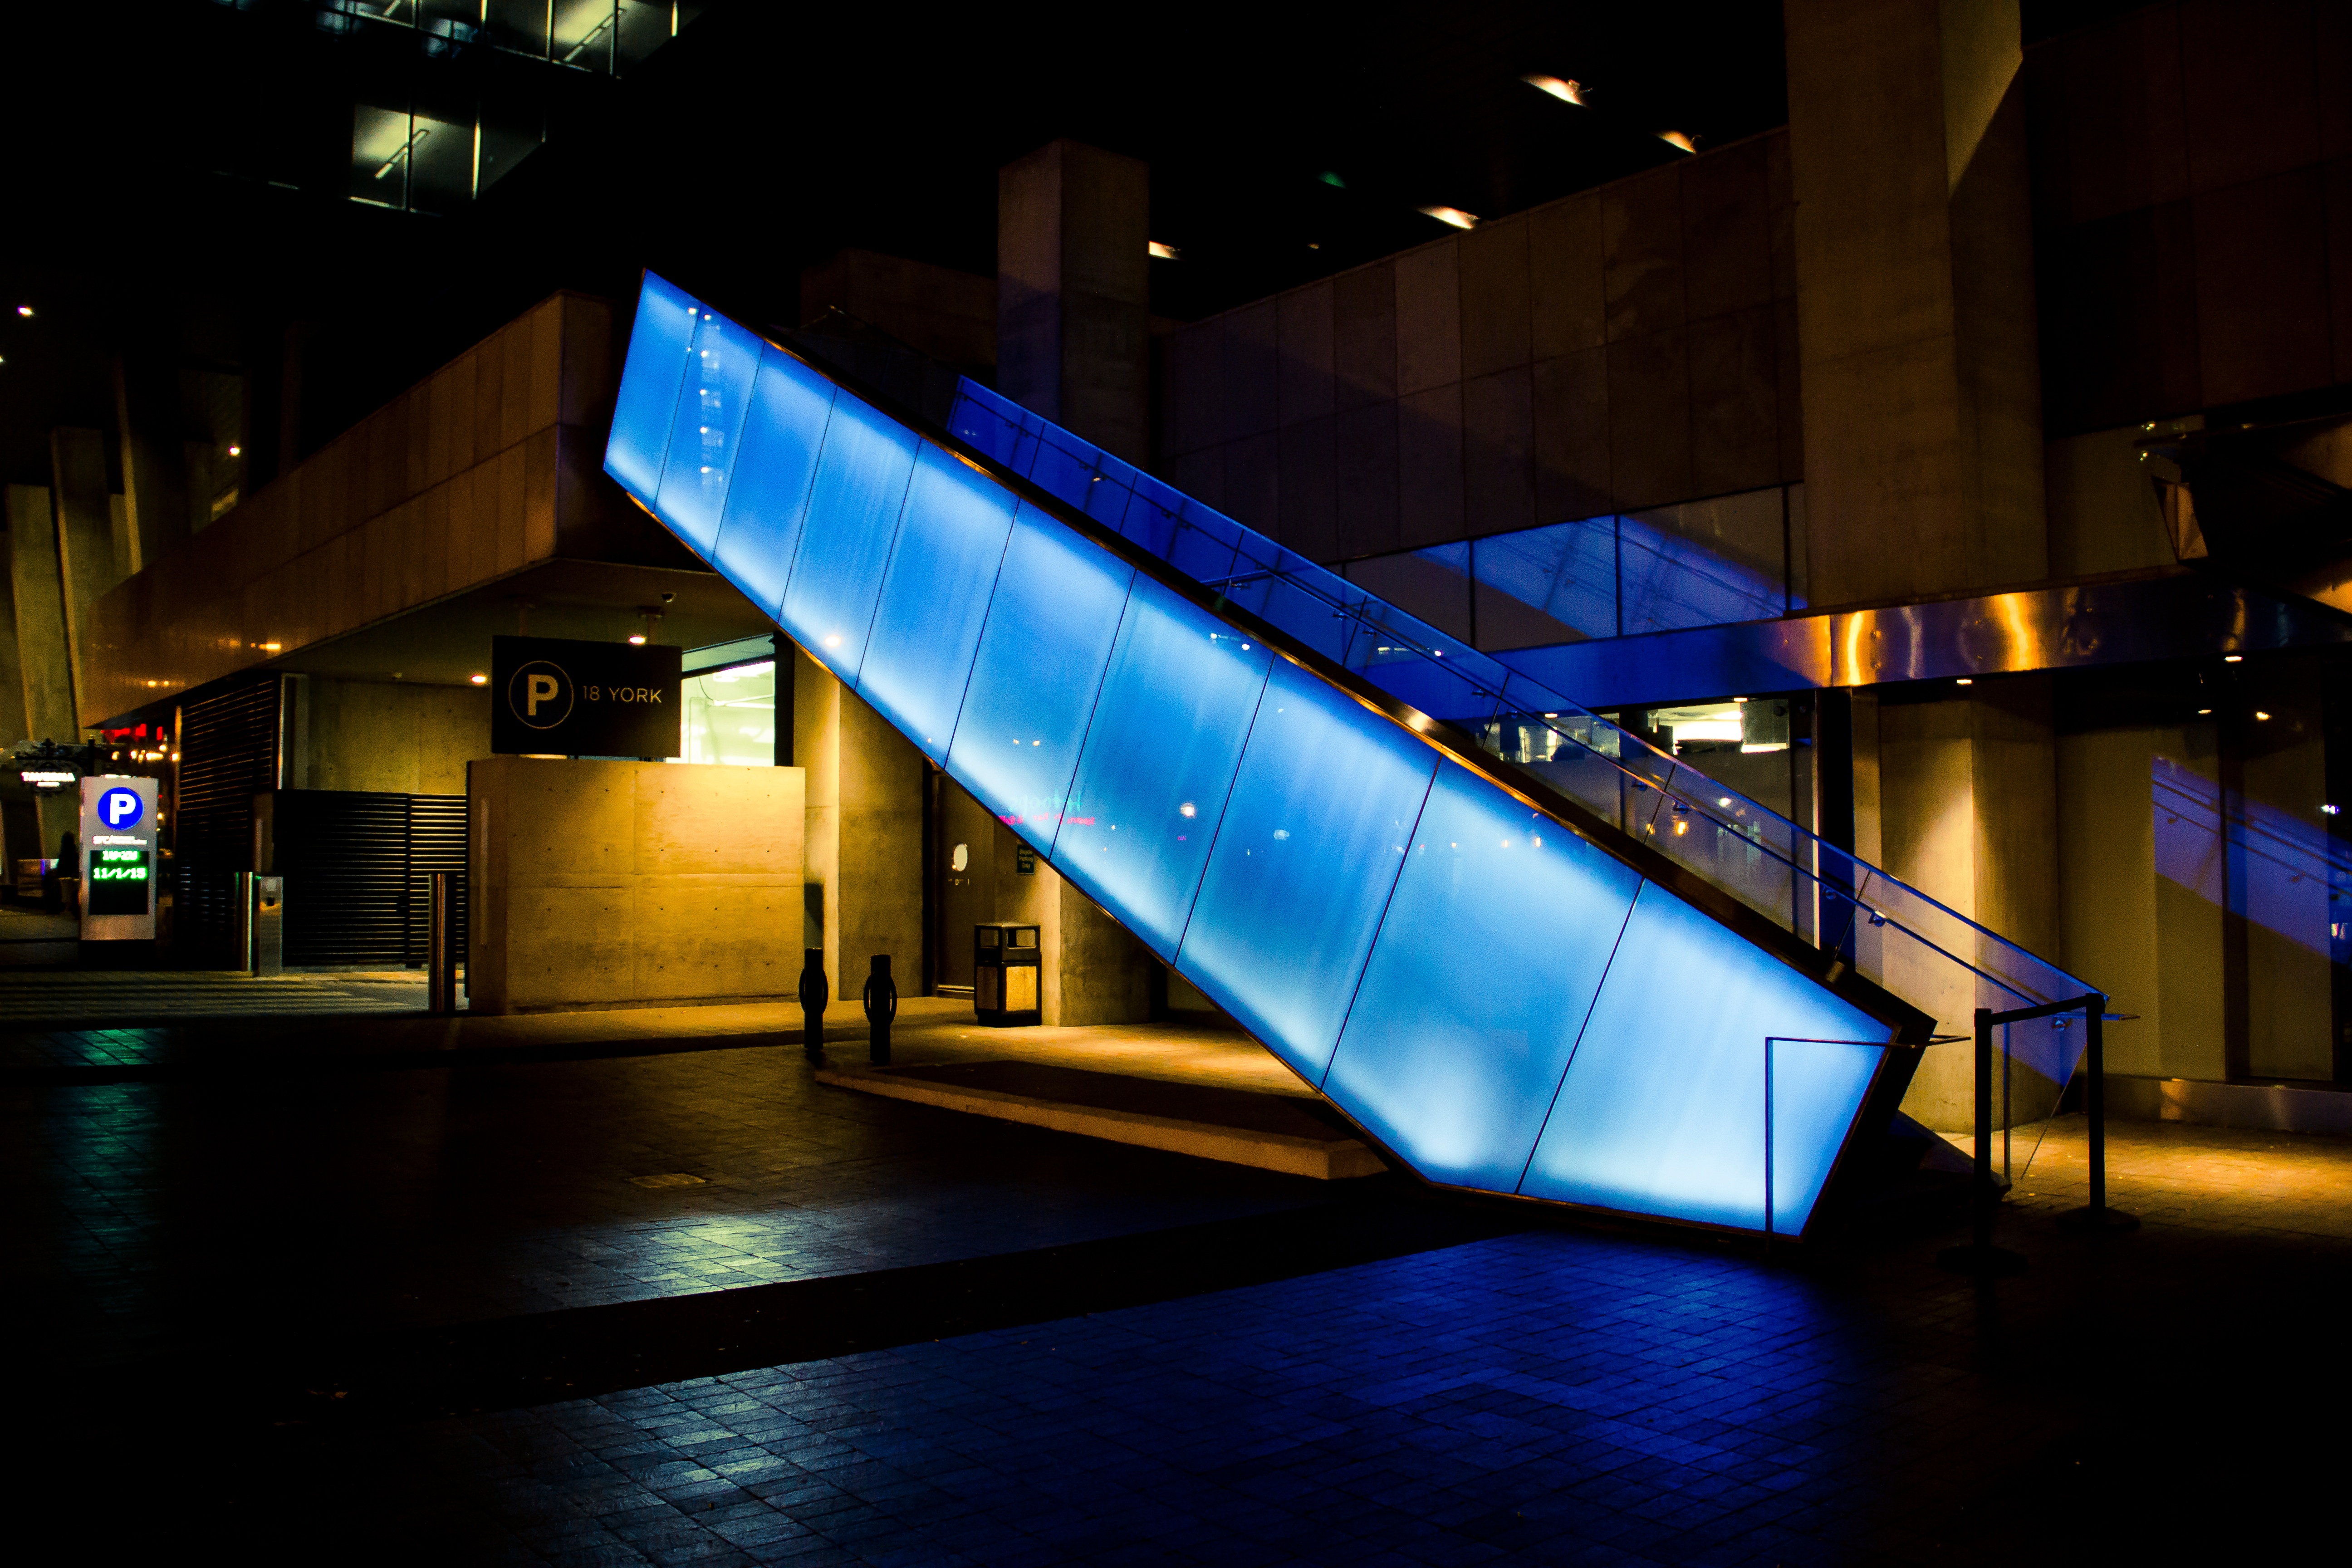
light, night, bar, evening, reflection, lighting, design